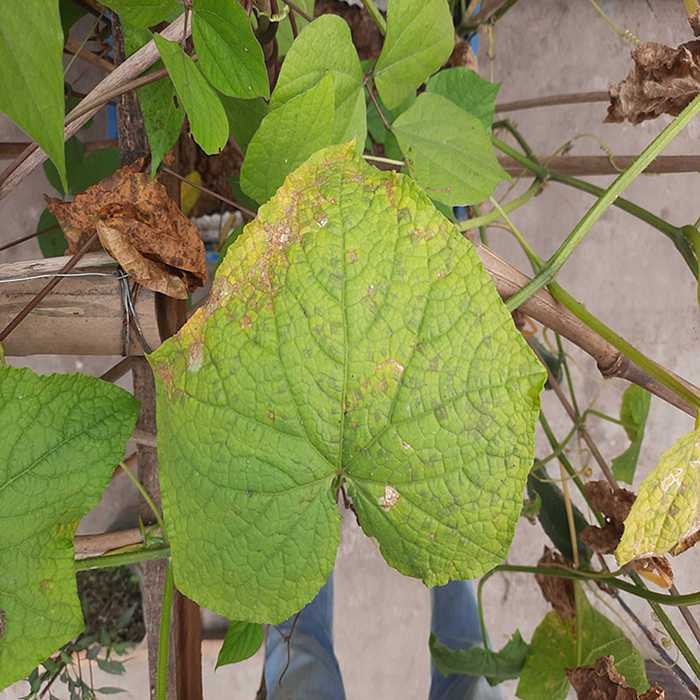
Plant: Cucumber
Label: Anthracnose lesions